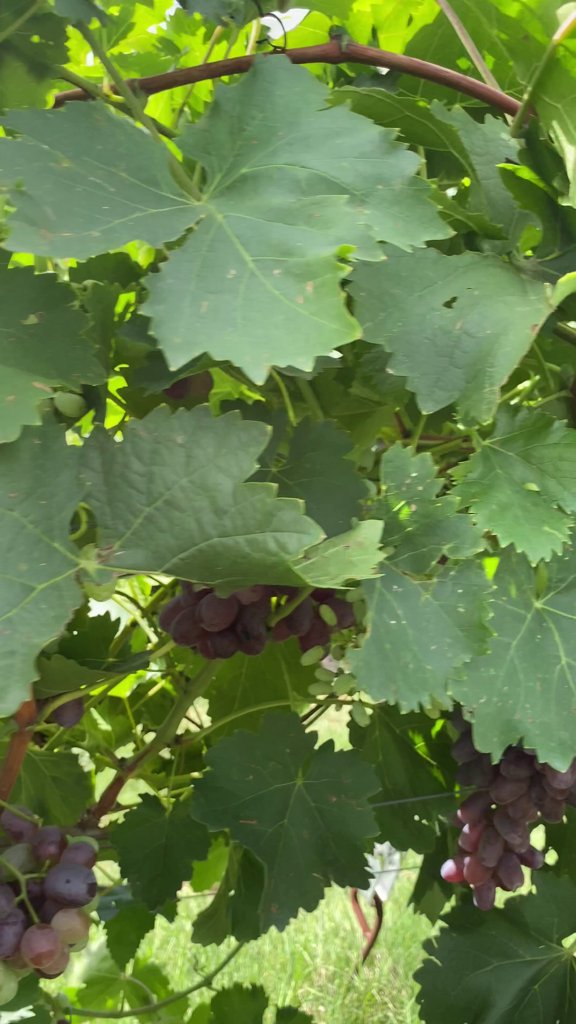
Berries visible: 48
Grape clusters: 3